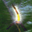
Label: caterpillar